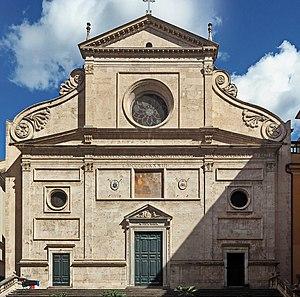
Cet article recense les basiliques de Rome, Italie.
Baccio Pontelli est un architecte de la Renaissance italienne.